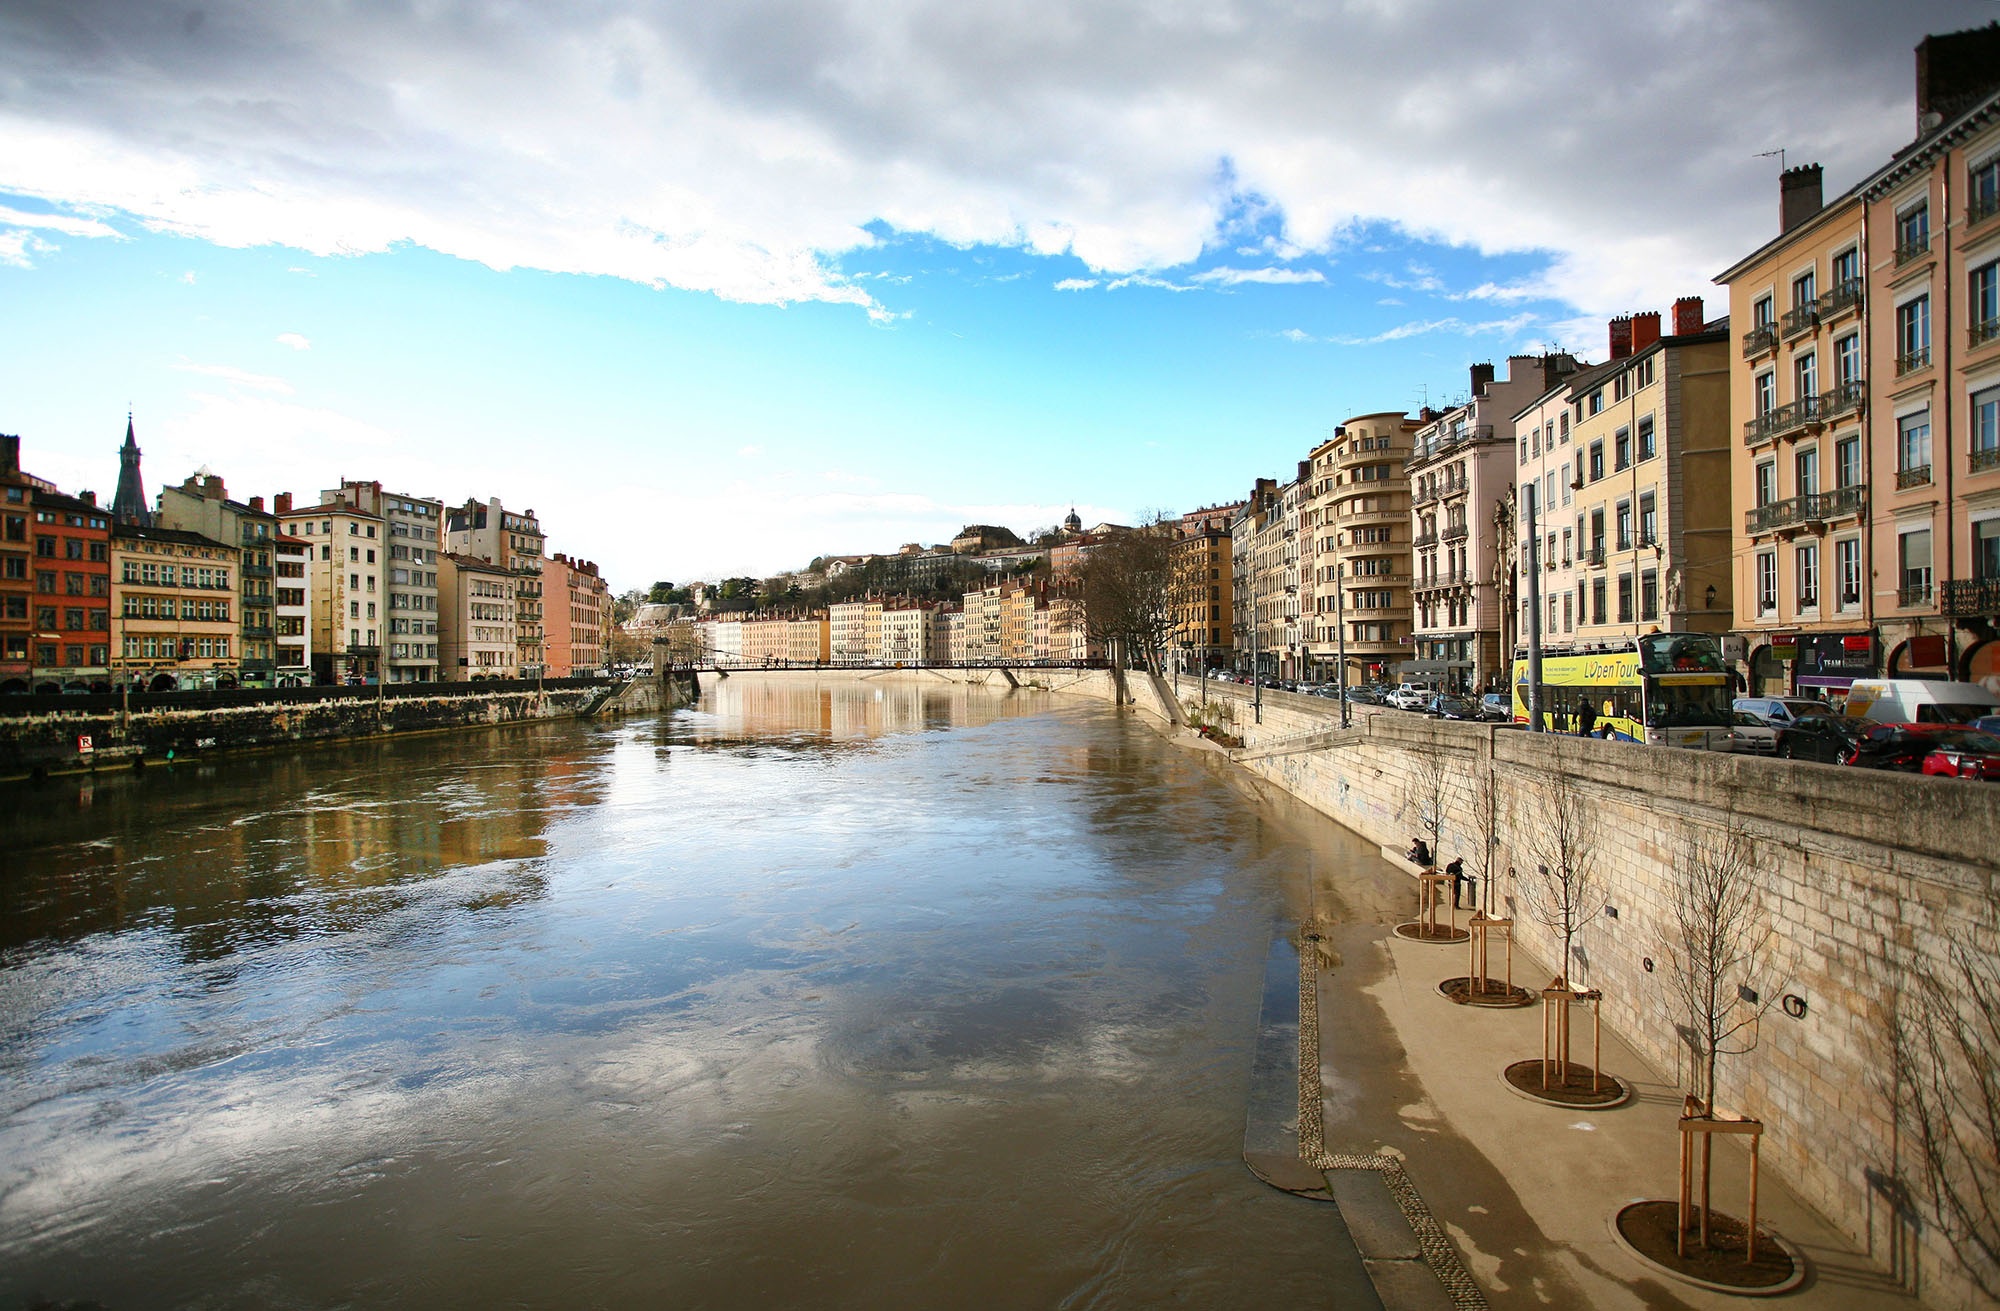
sea, water, town, river, canal, cityscape, travel, evening, reflection, tourism, waterway, body of water, landform, urban area